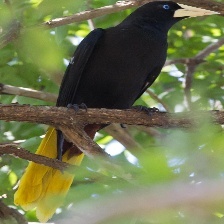
Species: CRESTED OROPENDOLA
Scientific name: PSAROCOLIUS DECUMANUS